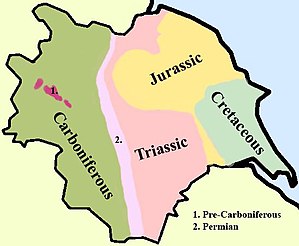
West Yorkshire / Historie
Yorkshires geologi
West Yorkshire er et metropolitan county i England i regionen Yorkshire and the Humber. Amtet opstod i 1974 efter kommunalreformen, der blev vedtaget i 1972.